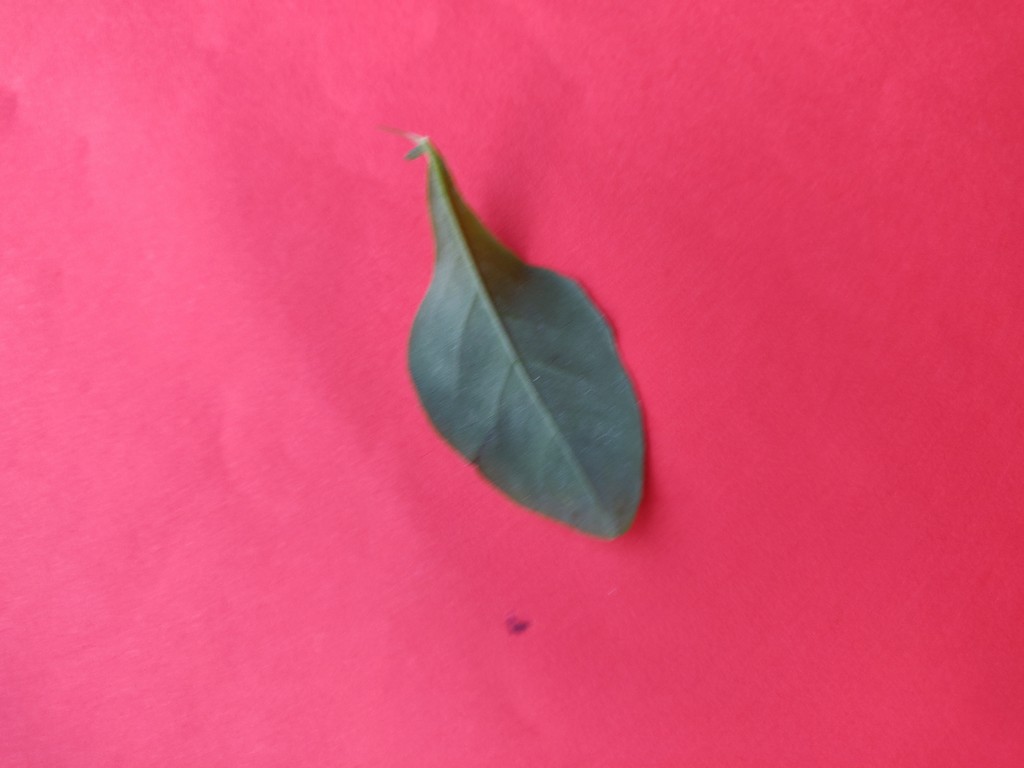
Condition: Healthy
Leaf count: single
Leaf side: back